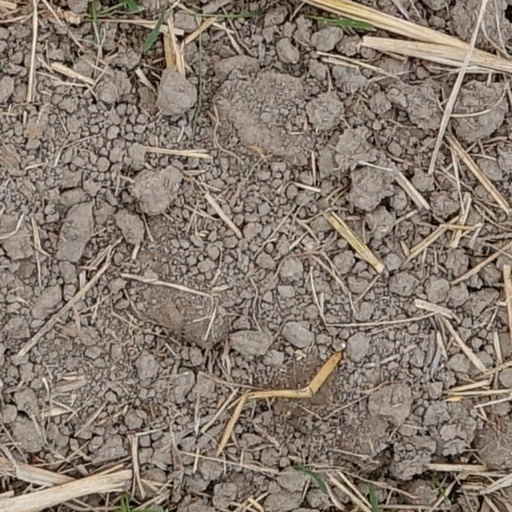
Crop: wheat